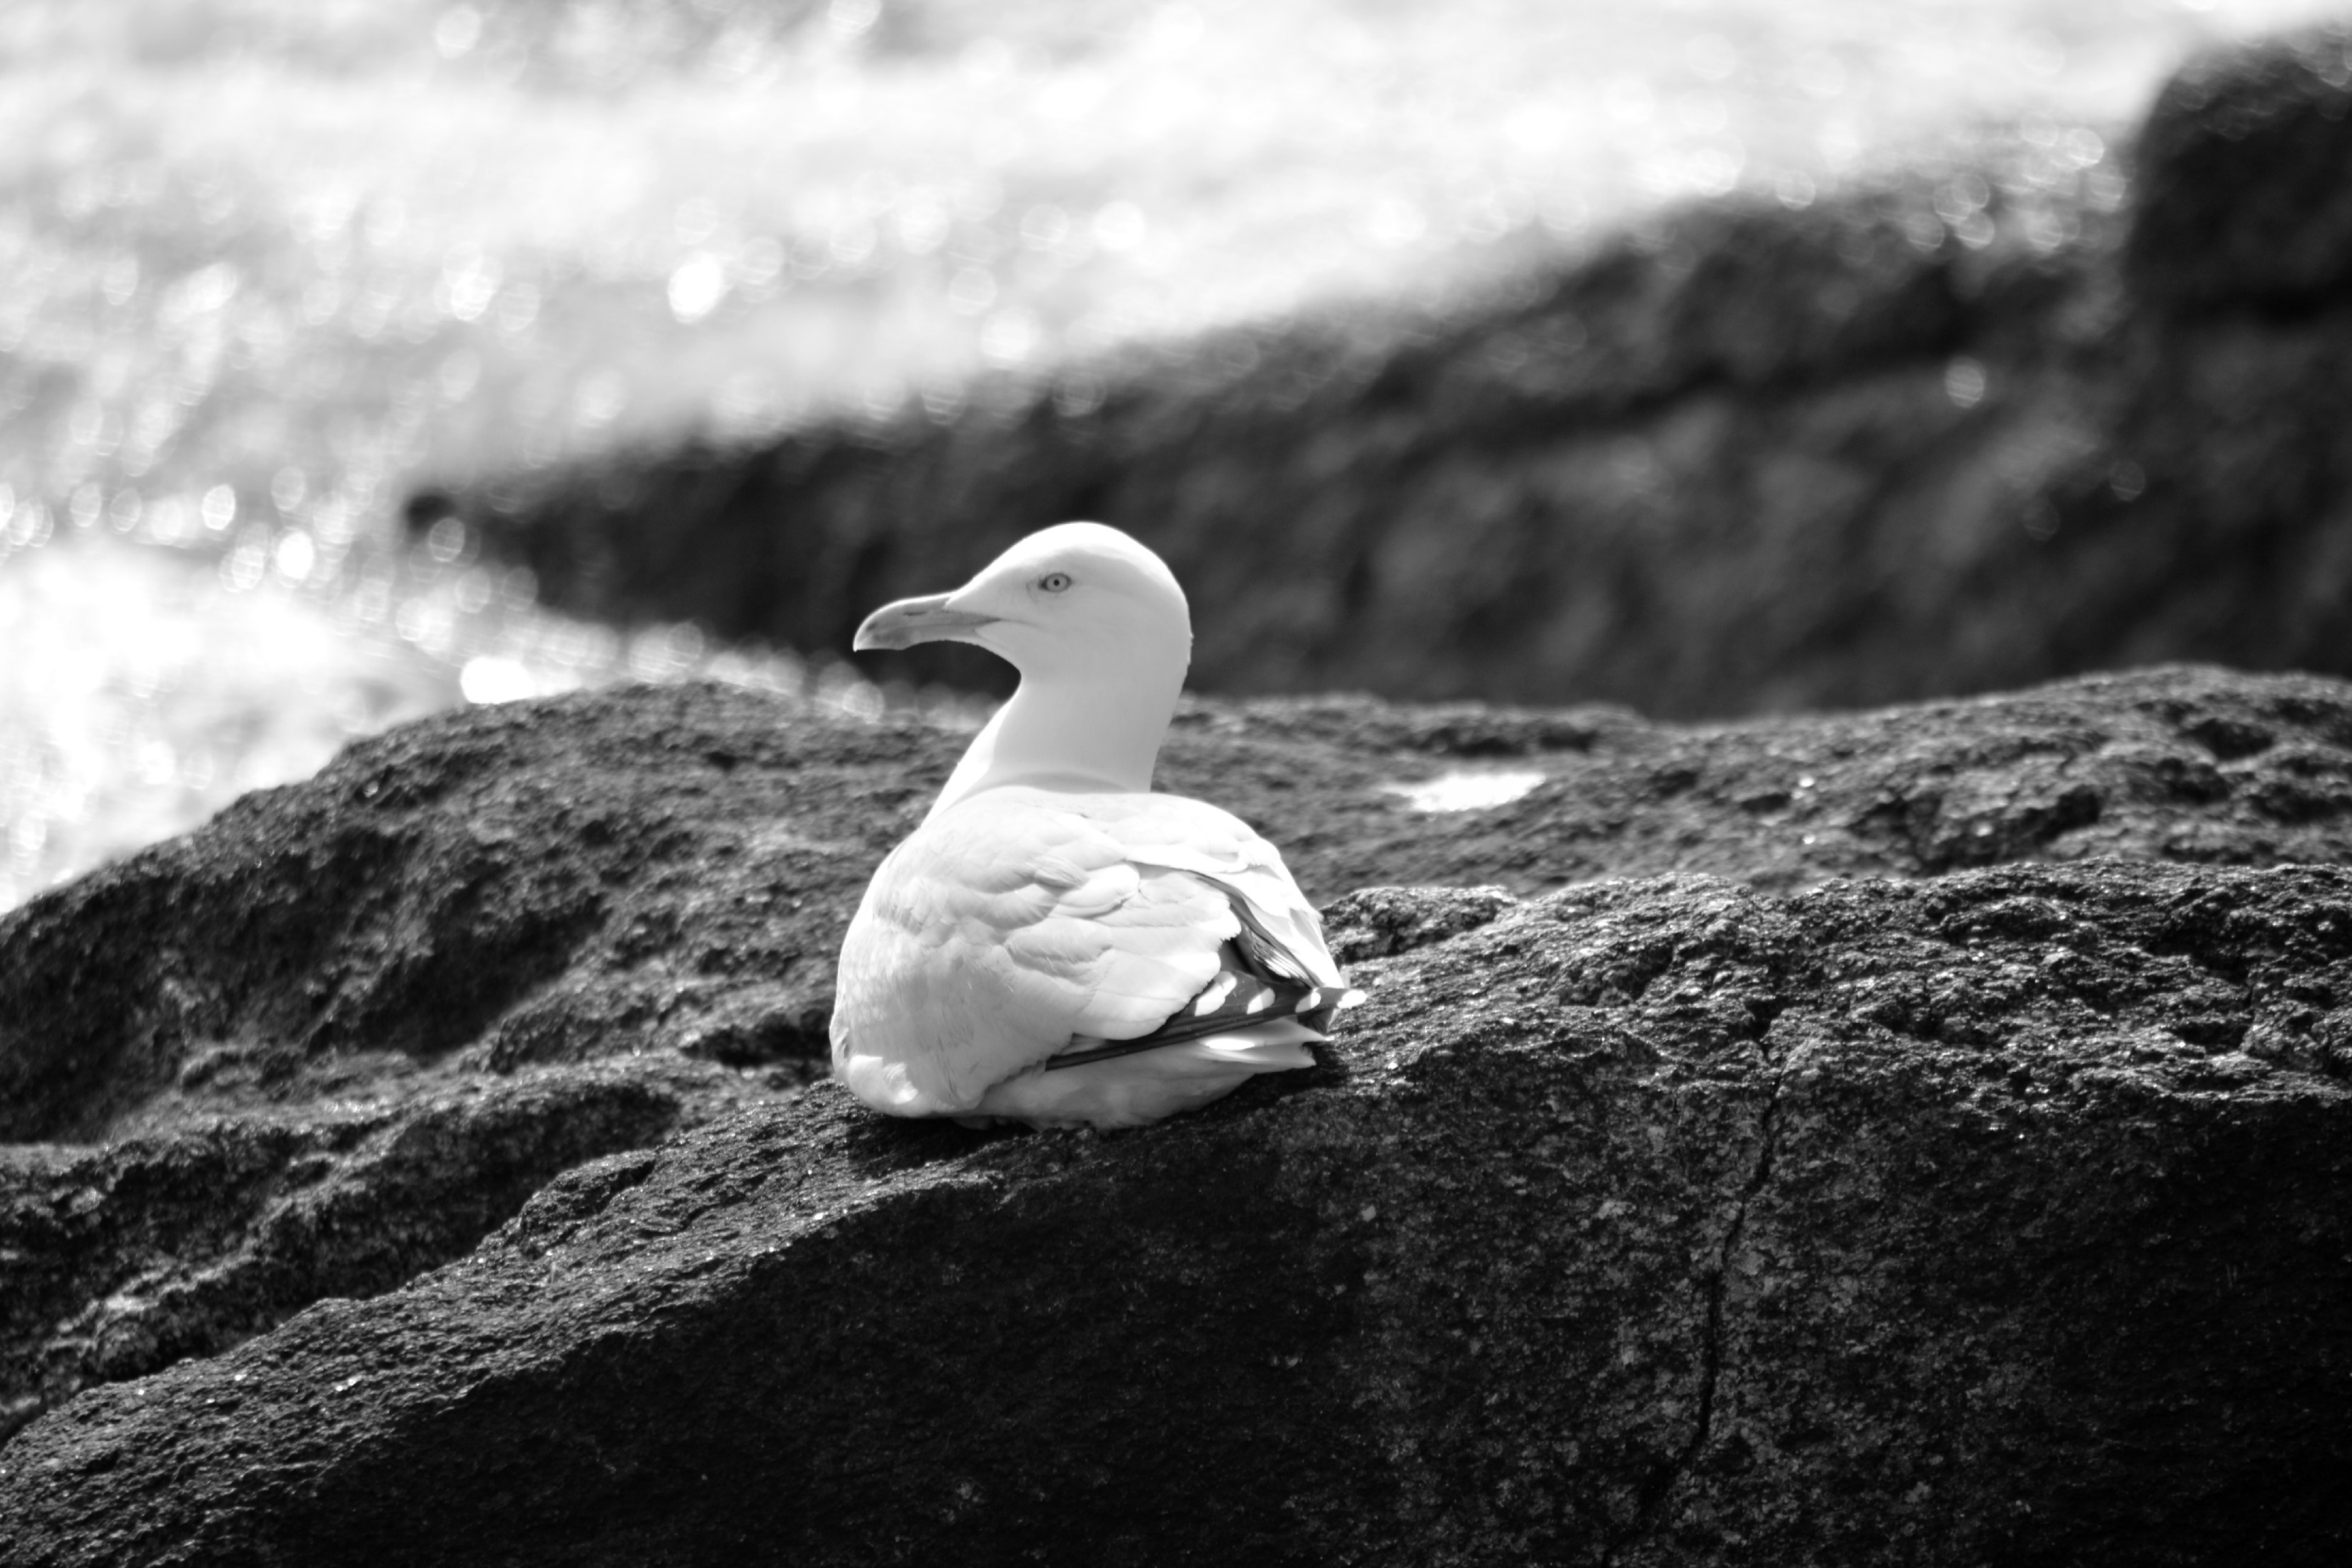
sea, water, nature, rock, bird, black and white, white, animal, seabird, wild, gull, beak, black, monochrome, fauna, sea bird, ornithology, rocks, duck, animals, vertebrate, waterfowl, water bird, monochrome photography, ducks geese and swans